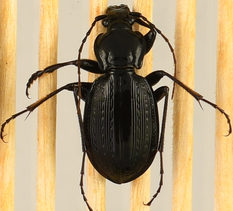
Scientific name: Carabus goryi
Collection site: Mountain Lake Biological Station NEON (MLBS), plot MLBS_009